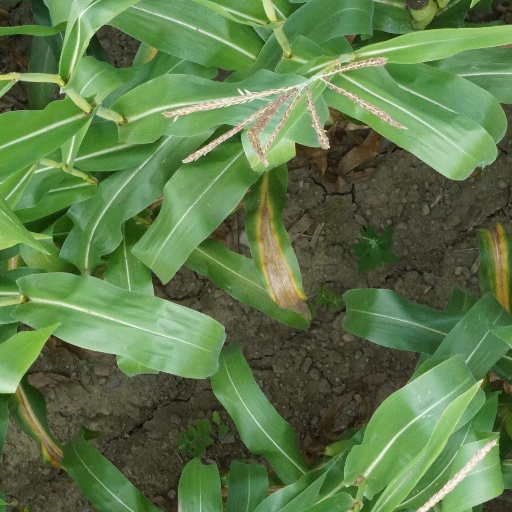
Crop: maize; corn